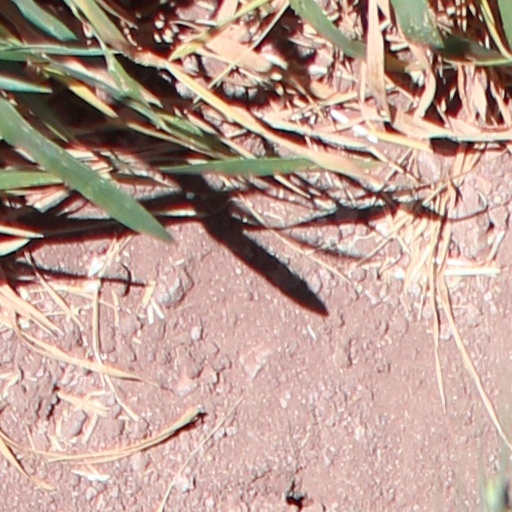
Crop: wheat